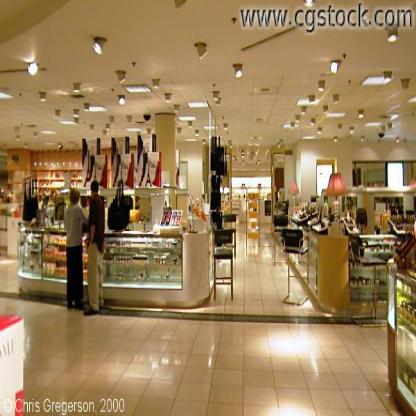
Scene: Indoor